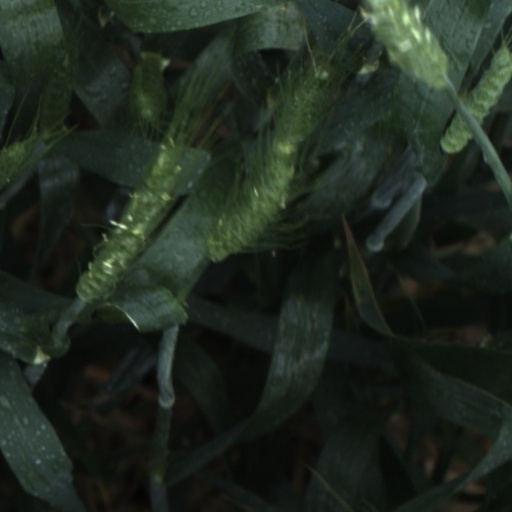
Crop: wheat